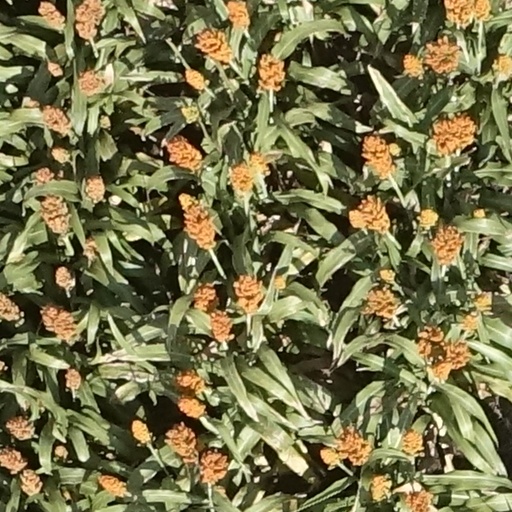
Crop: sorghum